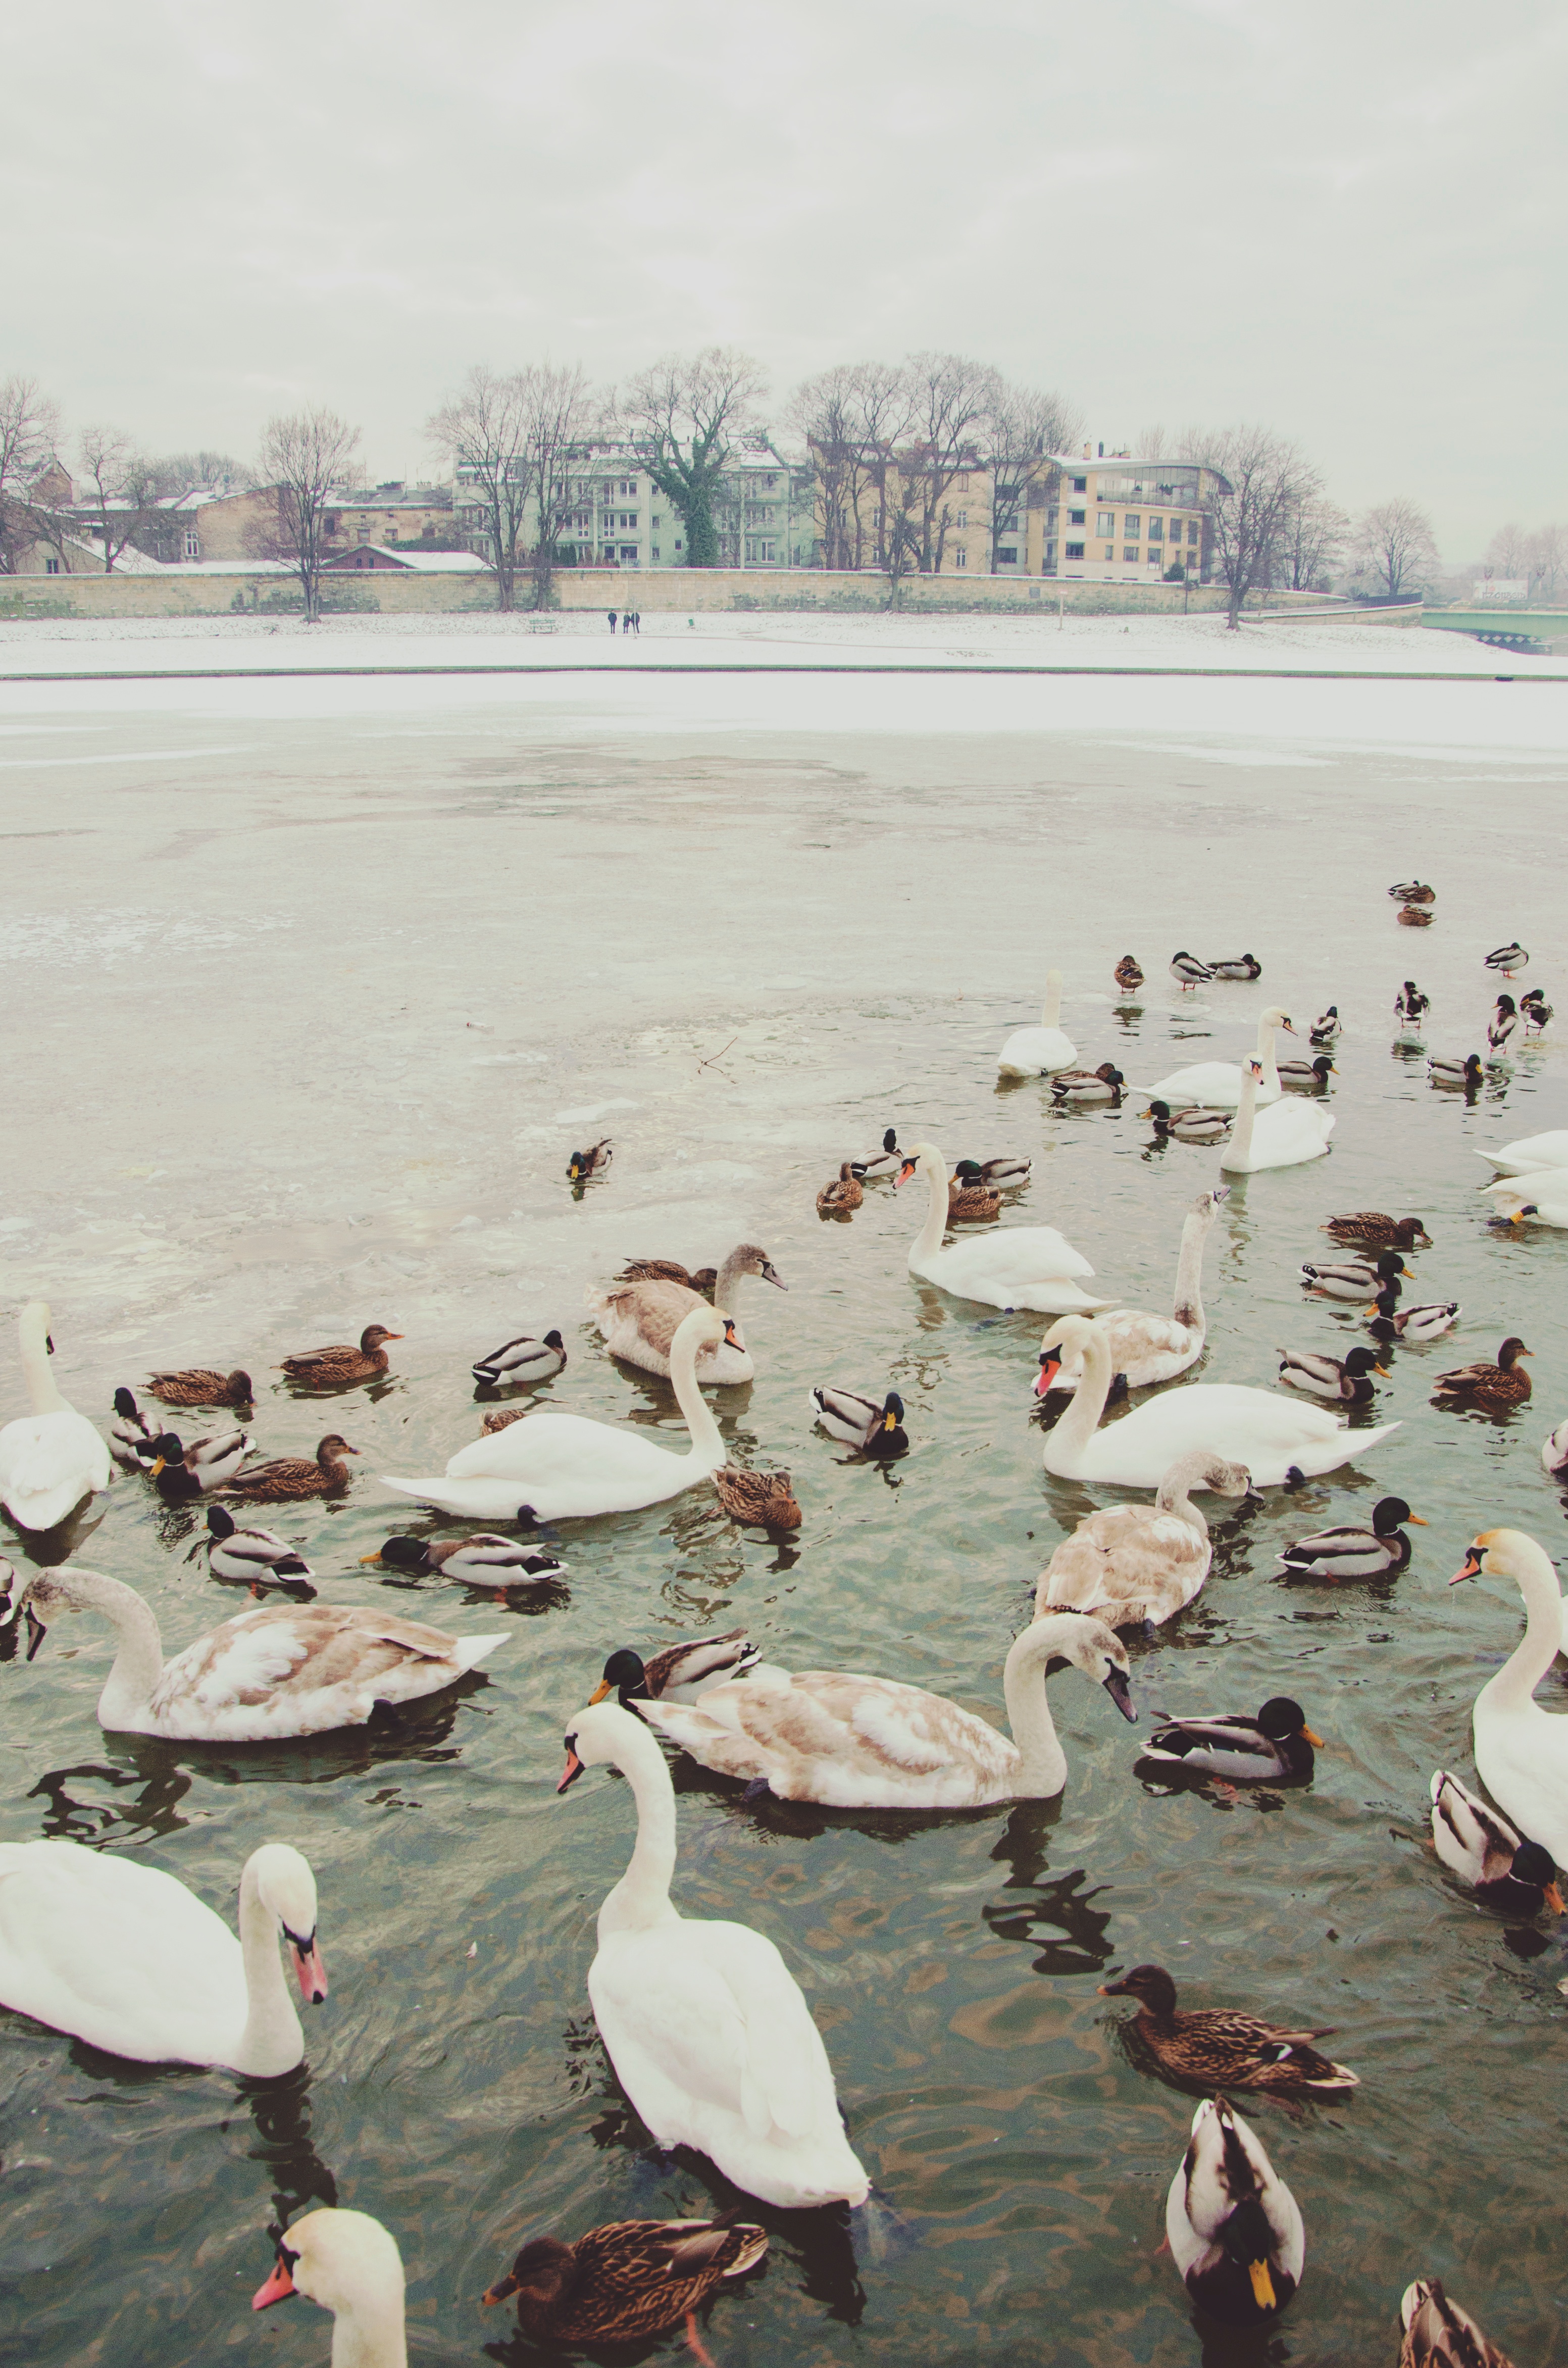
bird, fauna, swan, duck, goose, waterfowl, water bird, ducks geese and swans